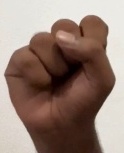
ASL sign: S